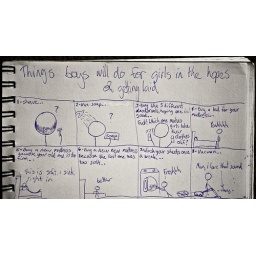
things boys will do for girls in the hopes of getting laid #1